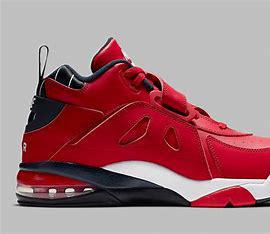
Brand: Nike
Model: Air Force Max